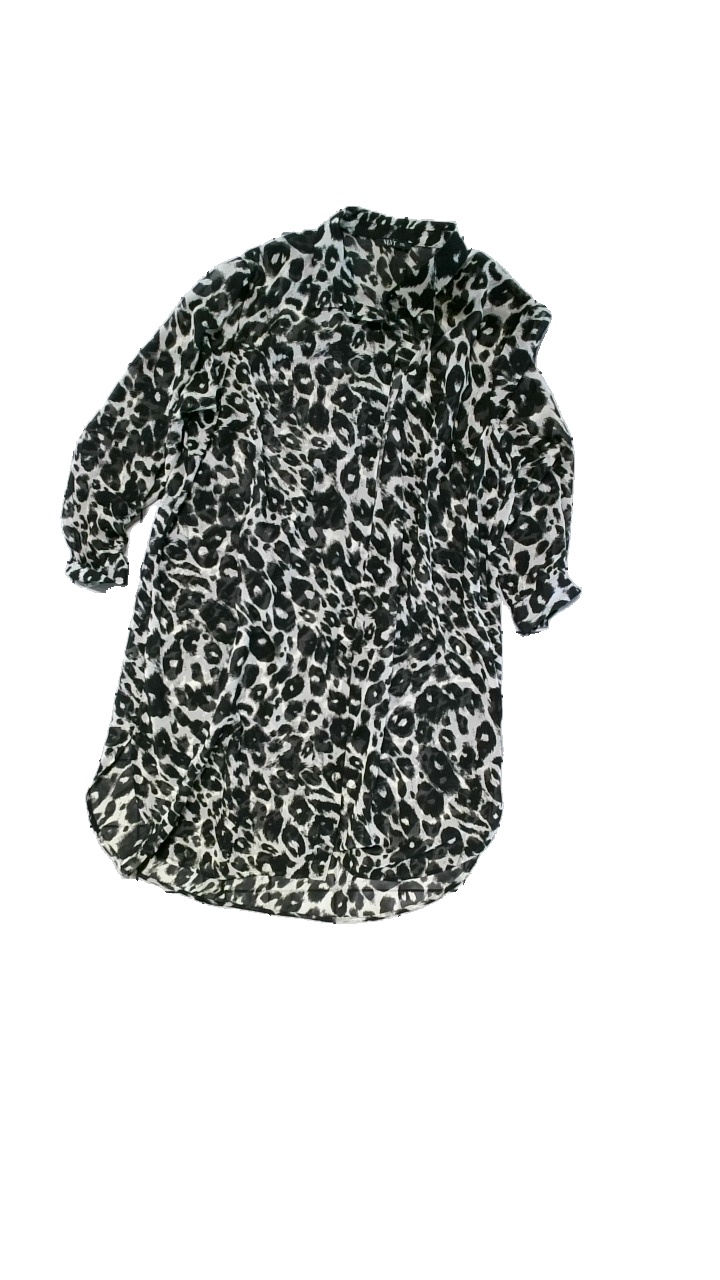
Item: Blouse (Ladies)
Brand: Kappahl
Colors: Black, Beige
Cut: Regular, Long
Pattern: Animal print
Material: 100% polyester
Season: All
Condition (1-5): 4
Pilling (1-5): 4
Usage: Reuse
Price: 50-100